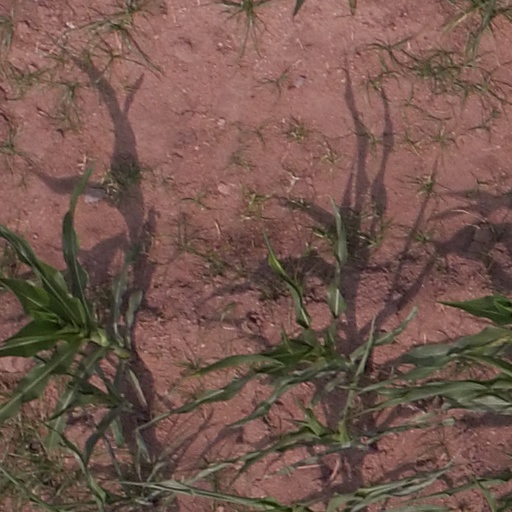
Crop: maize; corn